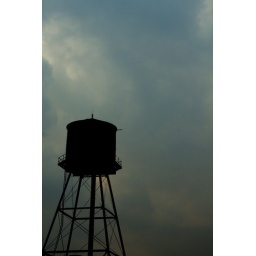
The water tower stands, its time gone by, against the dusk sky; a haven now for the gulls...